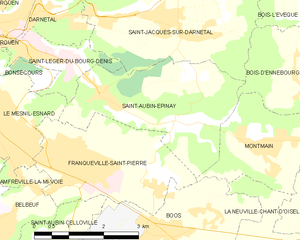
Carte des communes françaises Saint-Aubin-Épinay